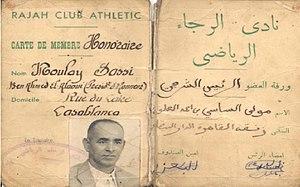
Le Raja Club Athletic ou Raja de Casablanca abrégé en Raja CA ou RCA est un club professionnel marocain de football basé à Casablanca.